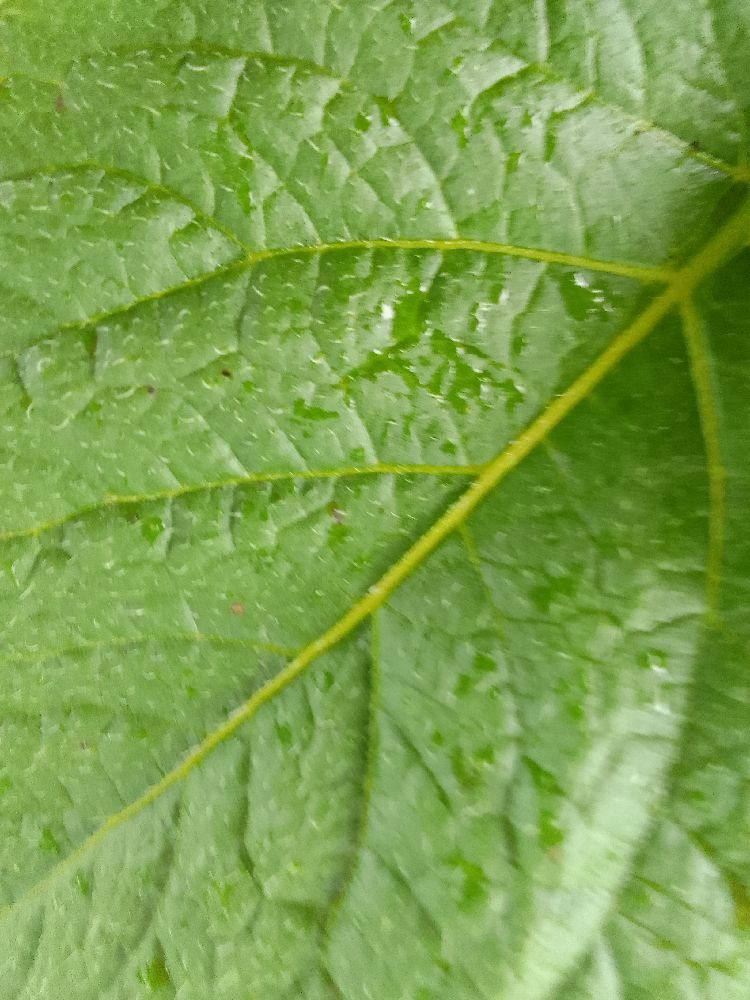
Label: Healthy